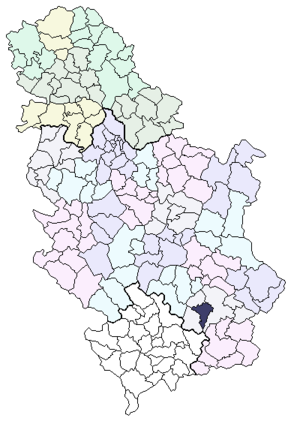
Lebane est une ville et une municipalité de Serbie situées dans le district de Jablanica. Au recensement de 2011, la ville comptait 9 122 habitants et la municipalité dont elle est le centre 21 802.